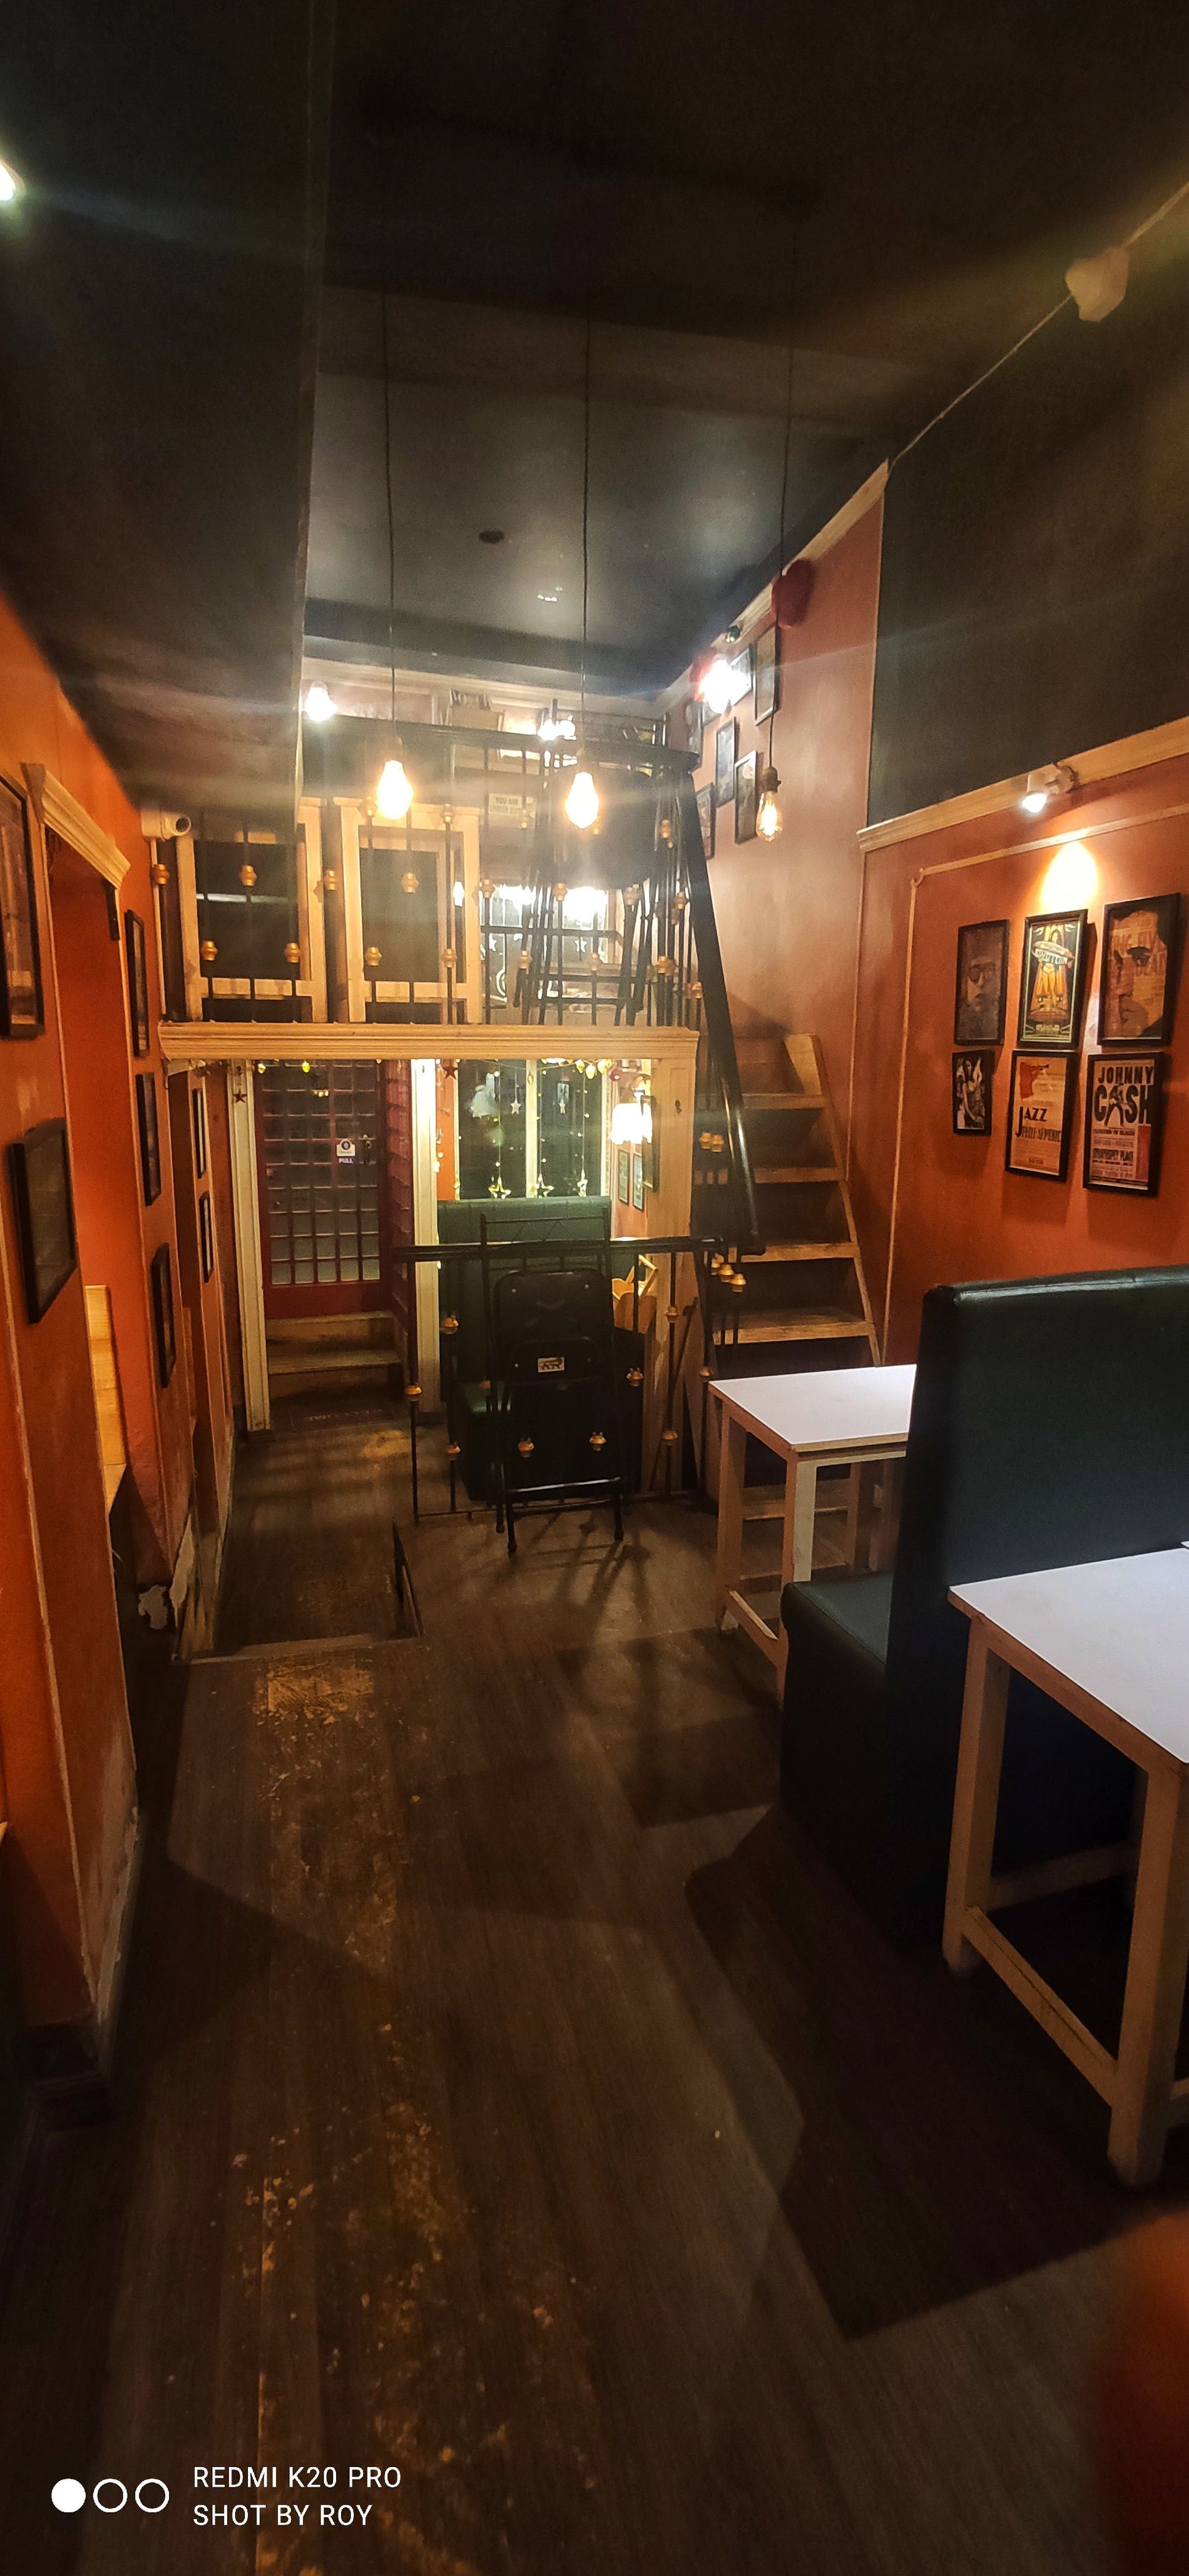
Two Level restaurant
The image showcases the interior of a Two-Level restaurant.
On the right side, there are two tables and a couch.
Dark wooden floors and the walls are decorated with pictures.
This image captures the interior of a Two-Level restaurant from an eye-level perspective.
The color palette is dominated by orange and brown tones.
The photography style is interior photography.
In the bottom left corner, a watermark is visible, indicating the studio name.
Labels: Floor, Flooring, Wood, Indoors, Interior Design, Hardwood, Architecture, Building, House, Housing, Staircase, Lighting, Restaurant, Chair, Furniture, Plywood, Pub, Living Room, Room, Cafe, Dining Table, Table, Dining Room, Art, Painting, Factory, Cafeteria, Loft, roof, surveillance camera, wall, Door, Window, Watermark, Couch
Camera: Xiaomi Redmi K20 Pro
Aperture: F2.4
Exposure: 1/24 sec
ISO: 1646
Focal length: 2.0 mm